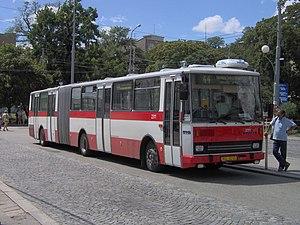
Le Karosa B 741 est un autobus urbain et suburbain articulé produit par le fabricant de bus tchèque Karosa de 1991 à 1997. Il fait partie de la Série 700 de la marque.